Valley of Mexico

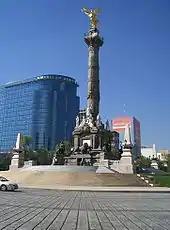
The Independence Angel statue: street level has sunk below the bottom of the statue.

Historically, Mexico City's potable water supply came via aqueduct from the mountain springs on the valley sides like that in Chapultepec as most of the water in Lake Texcoco was saline. These were originally built by the Aztecs and were rebuilt by the Spaniards. In the mid-1850s, potable groundwater was found underneath the city itself, which motivated the large-scale drilling of wells. Today, 70% of Mexico City's water still comes from five principal aquifers in the valley. These aquifers are fed by water from natural springs and runoff from precipitation.